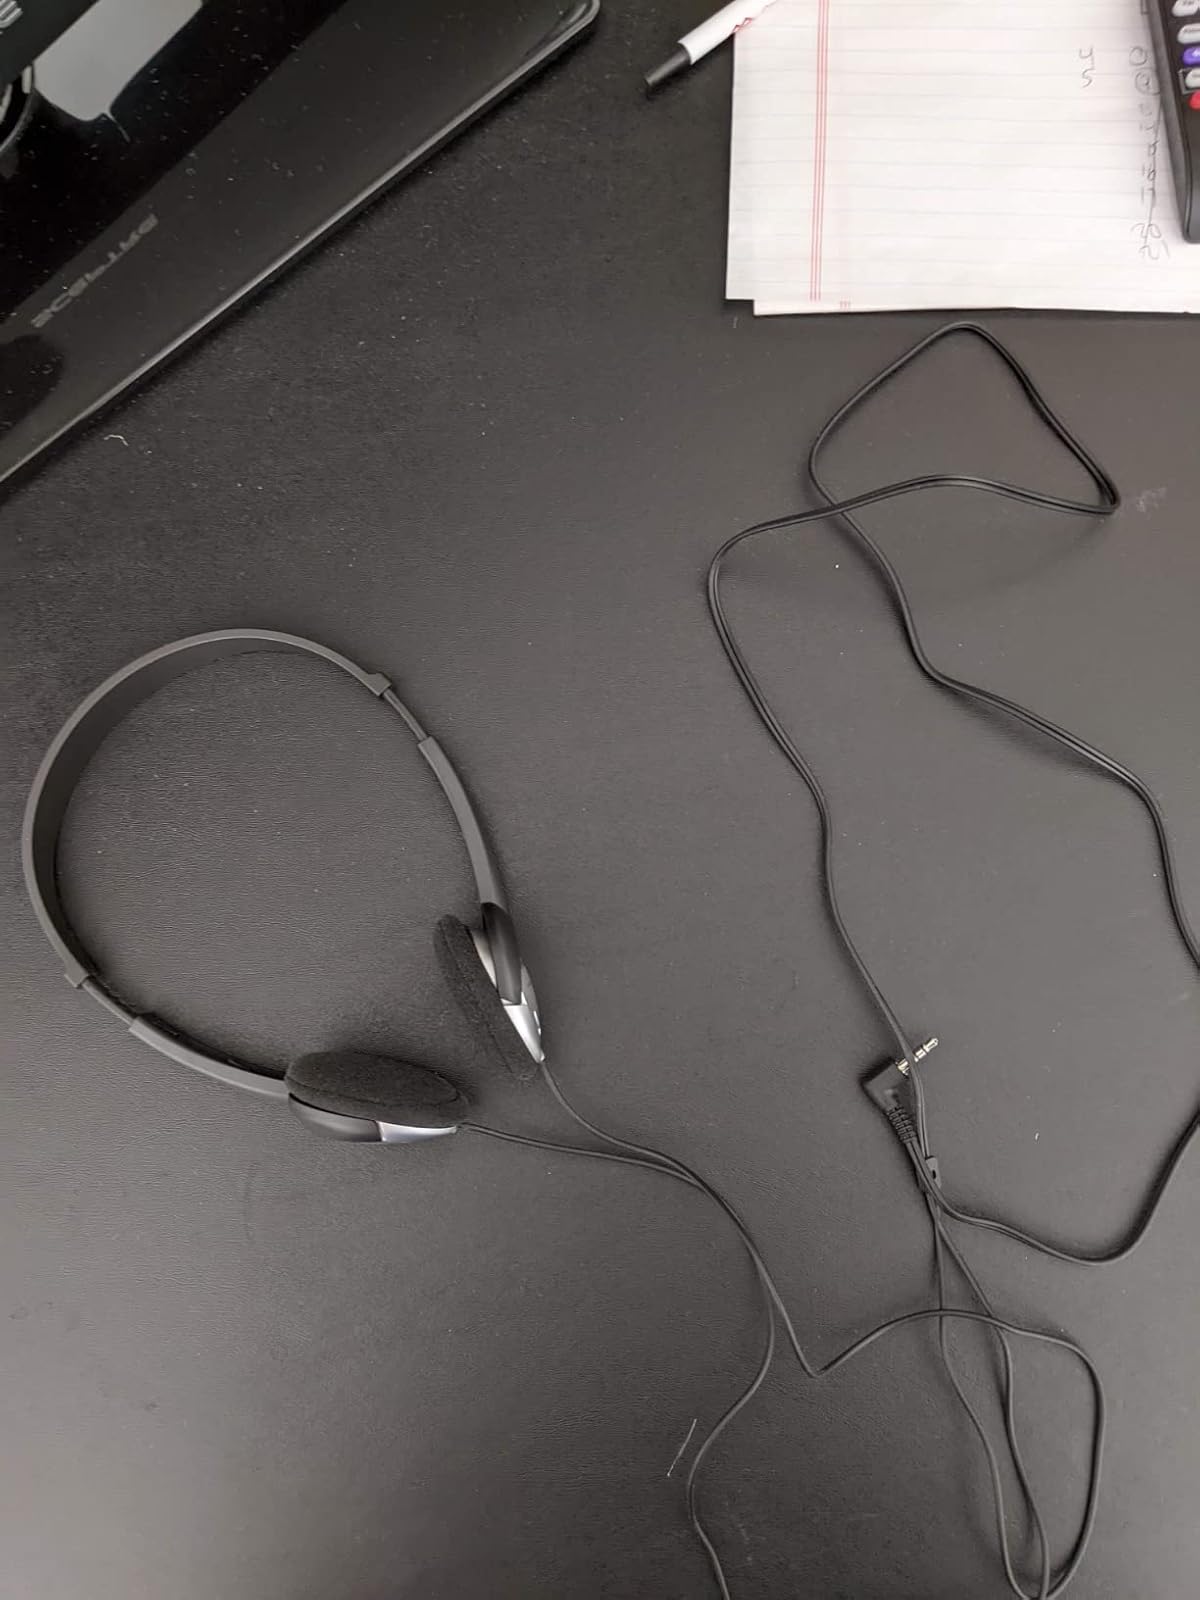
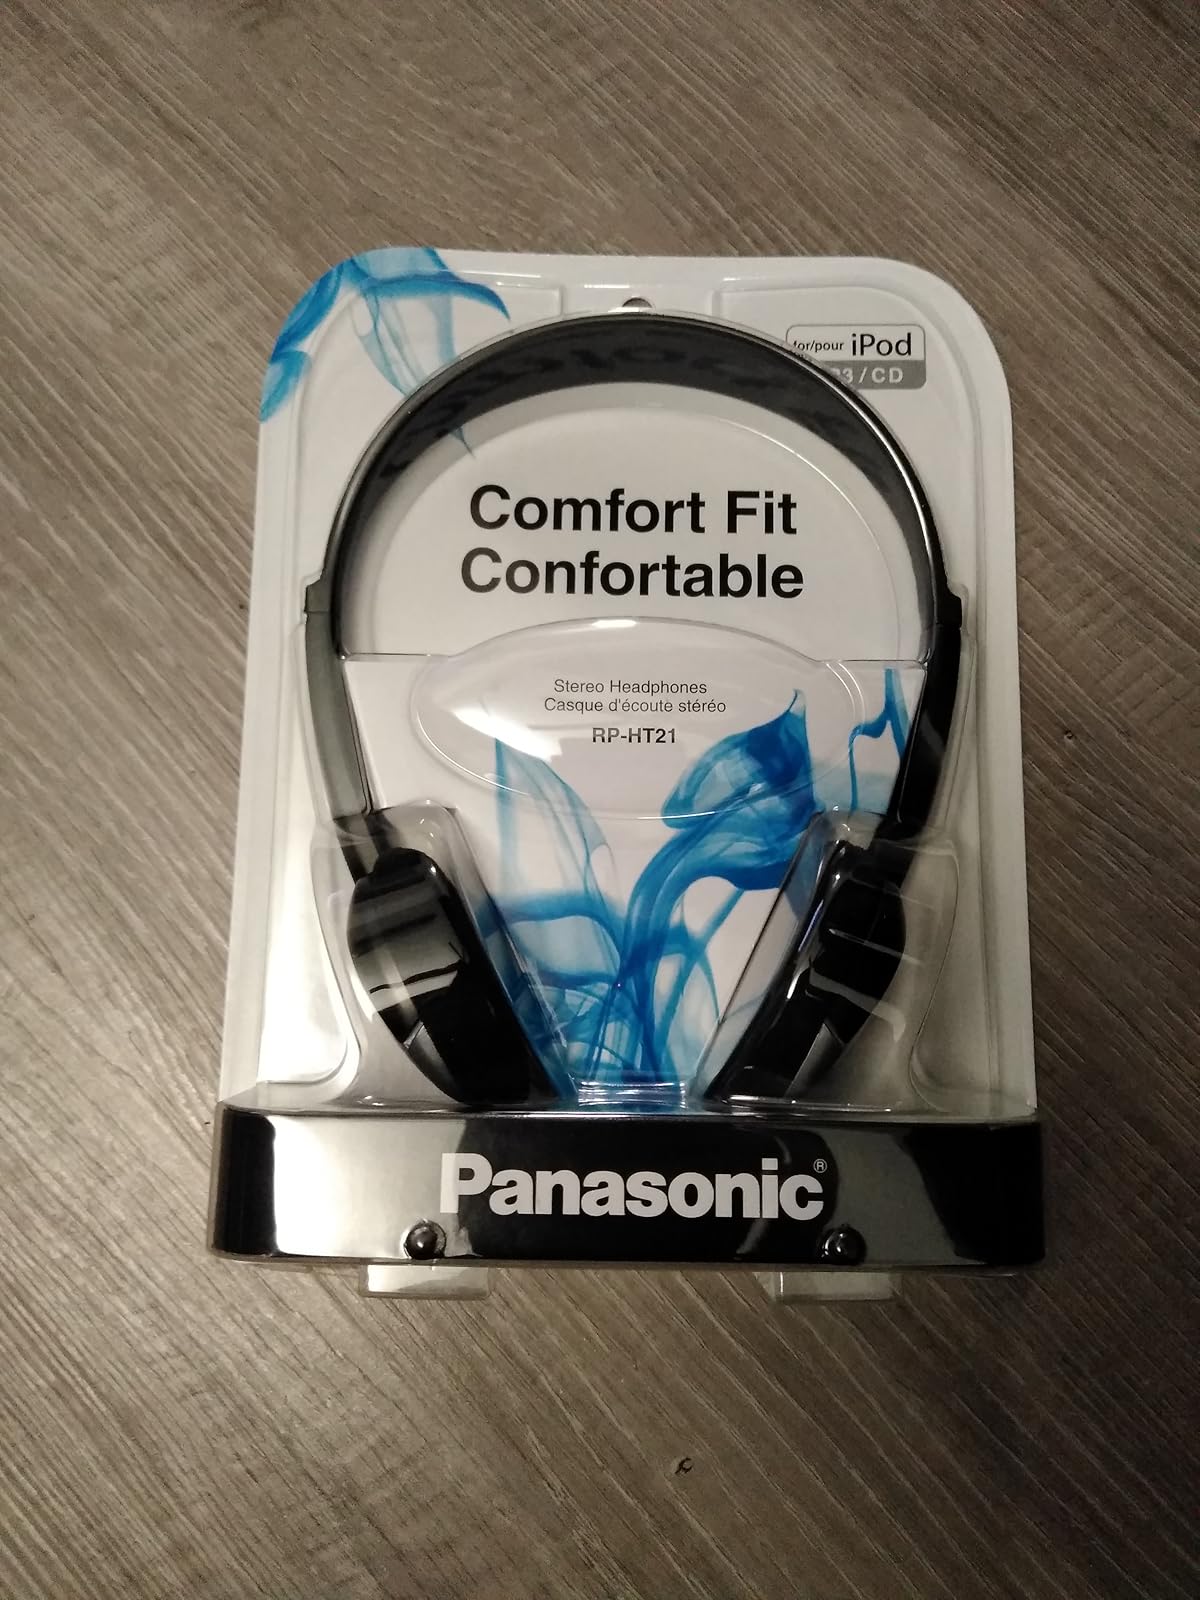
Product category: headphones
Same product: yes